Frederik Marcus Knuth (politician)

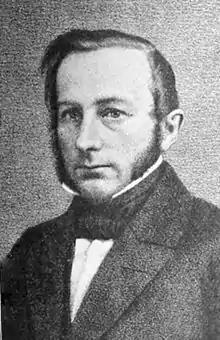
Frederik Marcus Knuth, 5th Count of Knuthenborg

Frederik Marcus Knuth, 5th Count of Knuthenborg (11 January 1813 – 8 January 1856) was a Danish aristocrat, landowner, civil servant and politician.